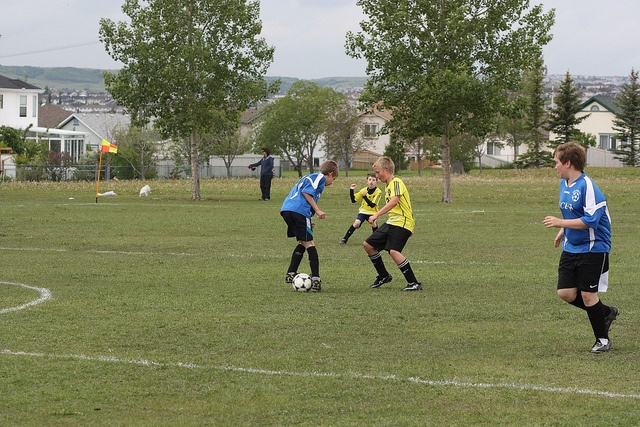
Four kids in jerseys playing soccer on a field.
A group of children playing a game of soccer in a green grass covered soccer field.
A game taking place between two youth league soccer teams.
A group of boys playing soccer against each other on a field.
Boys kick around a soccer ball on a field